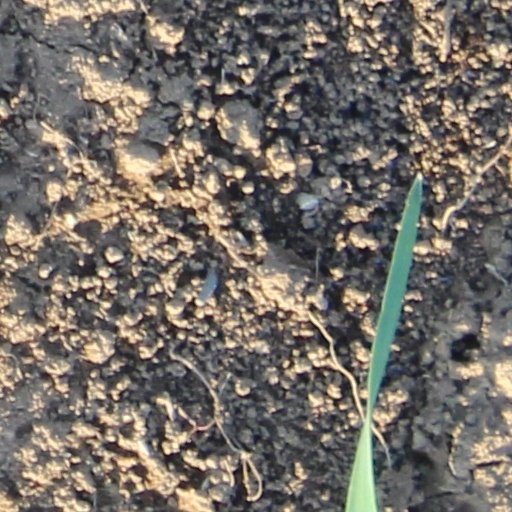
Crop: wheat